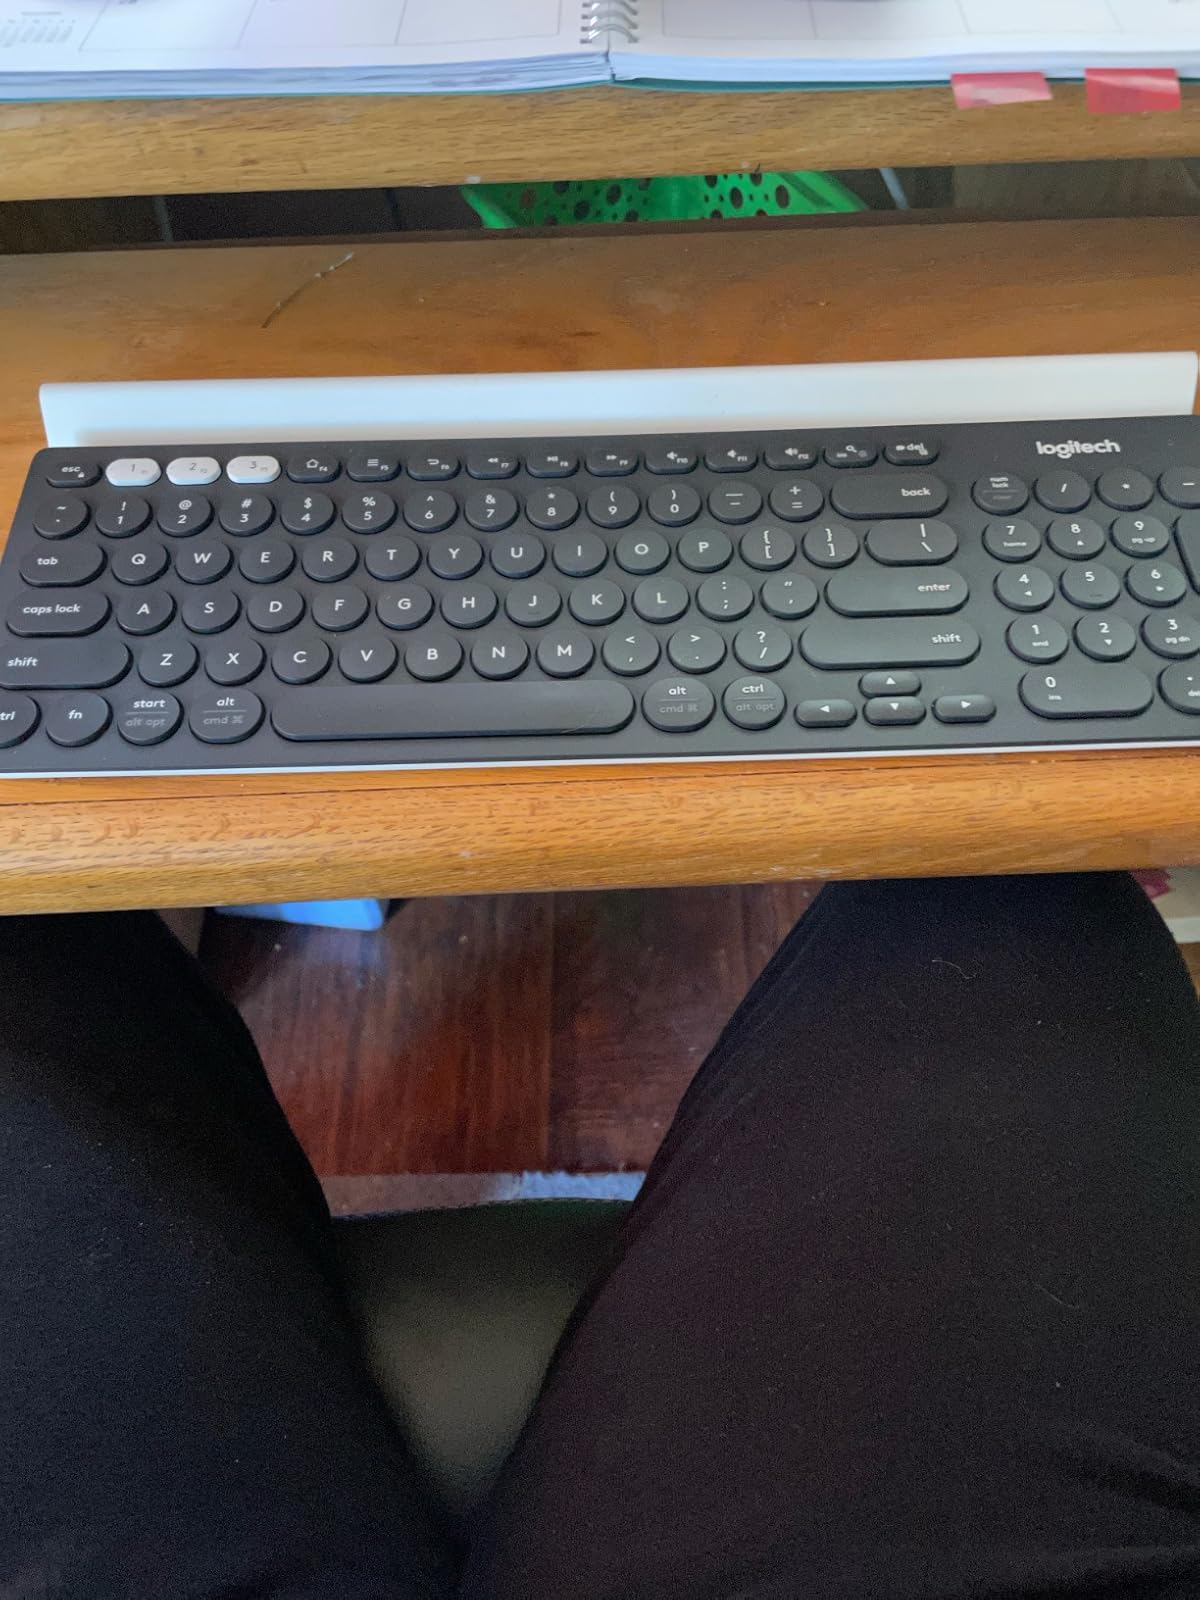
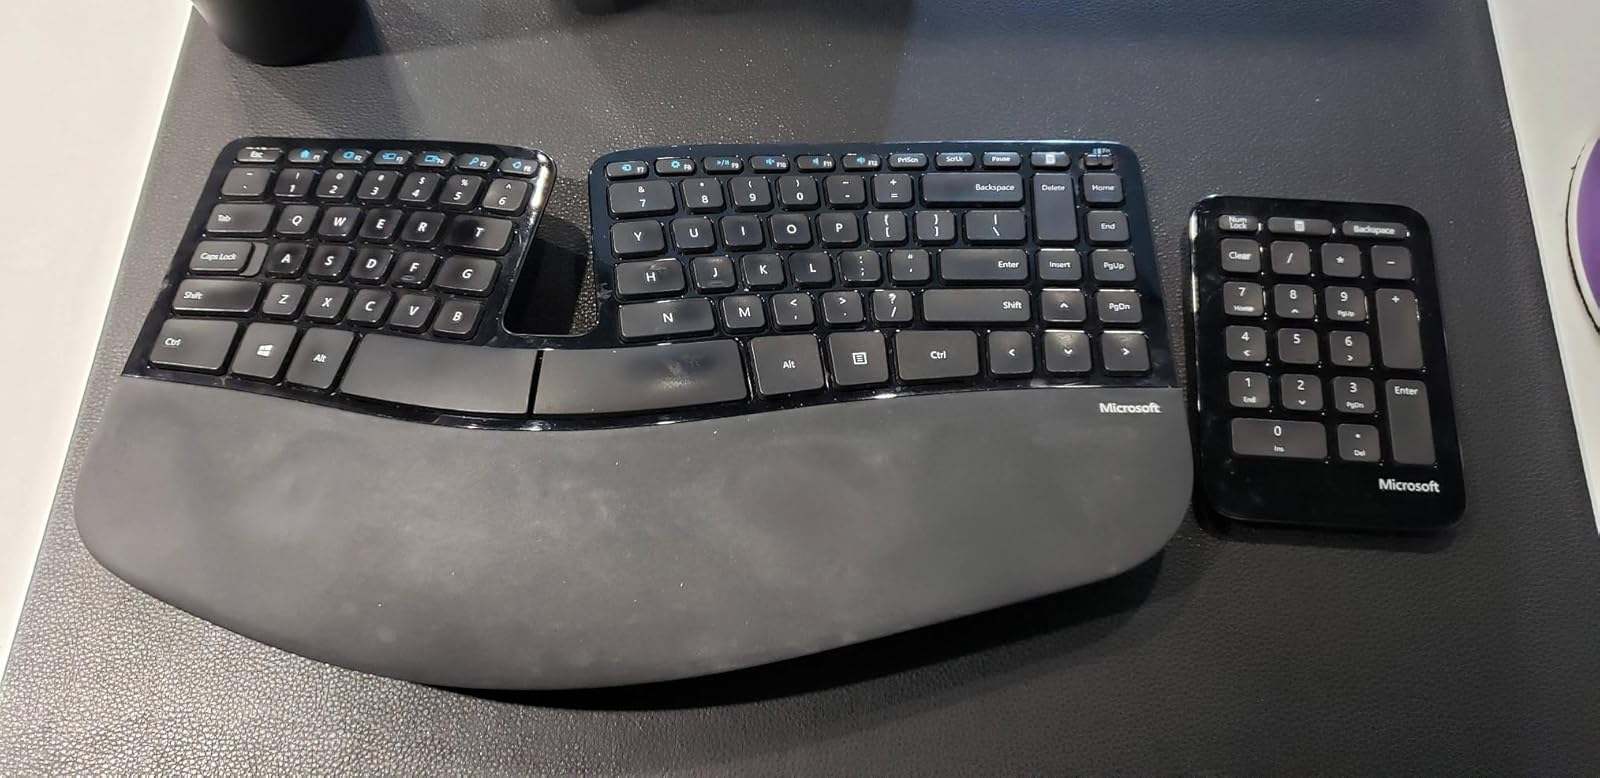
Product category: keyboard
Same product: no